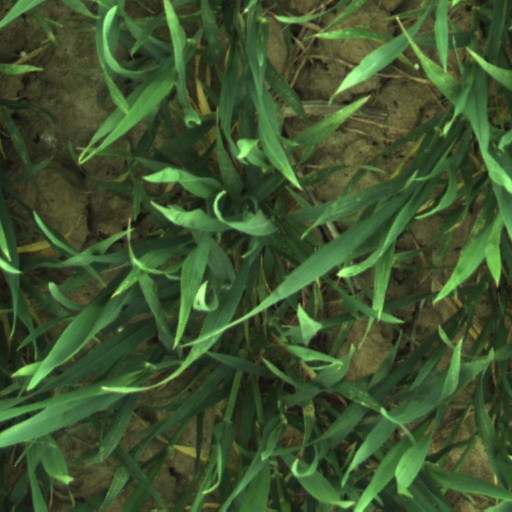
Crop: wheat